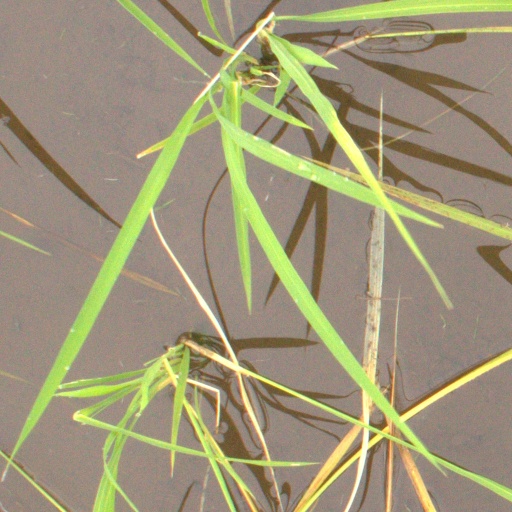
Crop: rice